Vermont Law and Graduate School

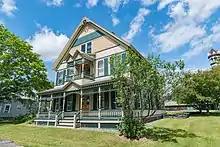
Abbott House

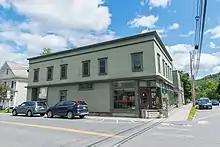
Center for Legal Services and campus bookstore

Vermont Law and Graduate School's campus is located in South Royalton in central Vermont. The campus is set just above the broad banks of the White River.